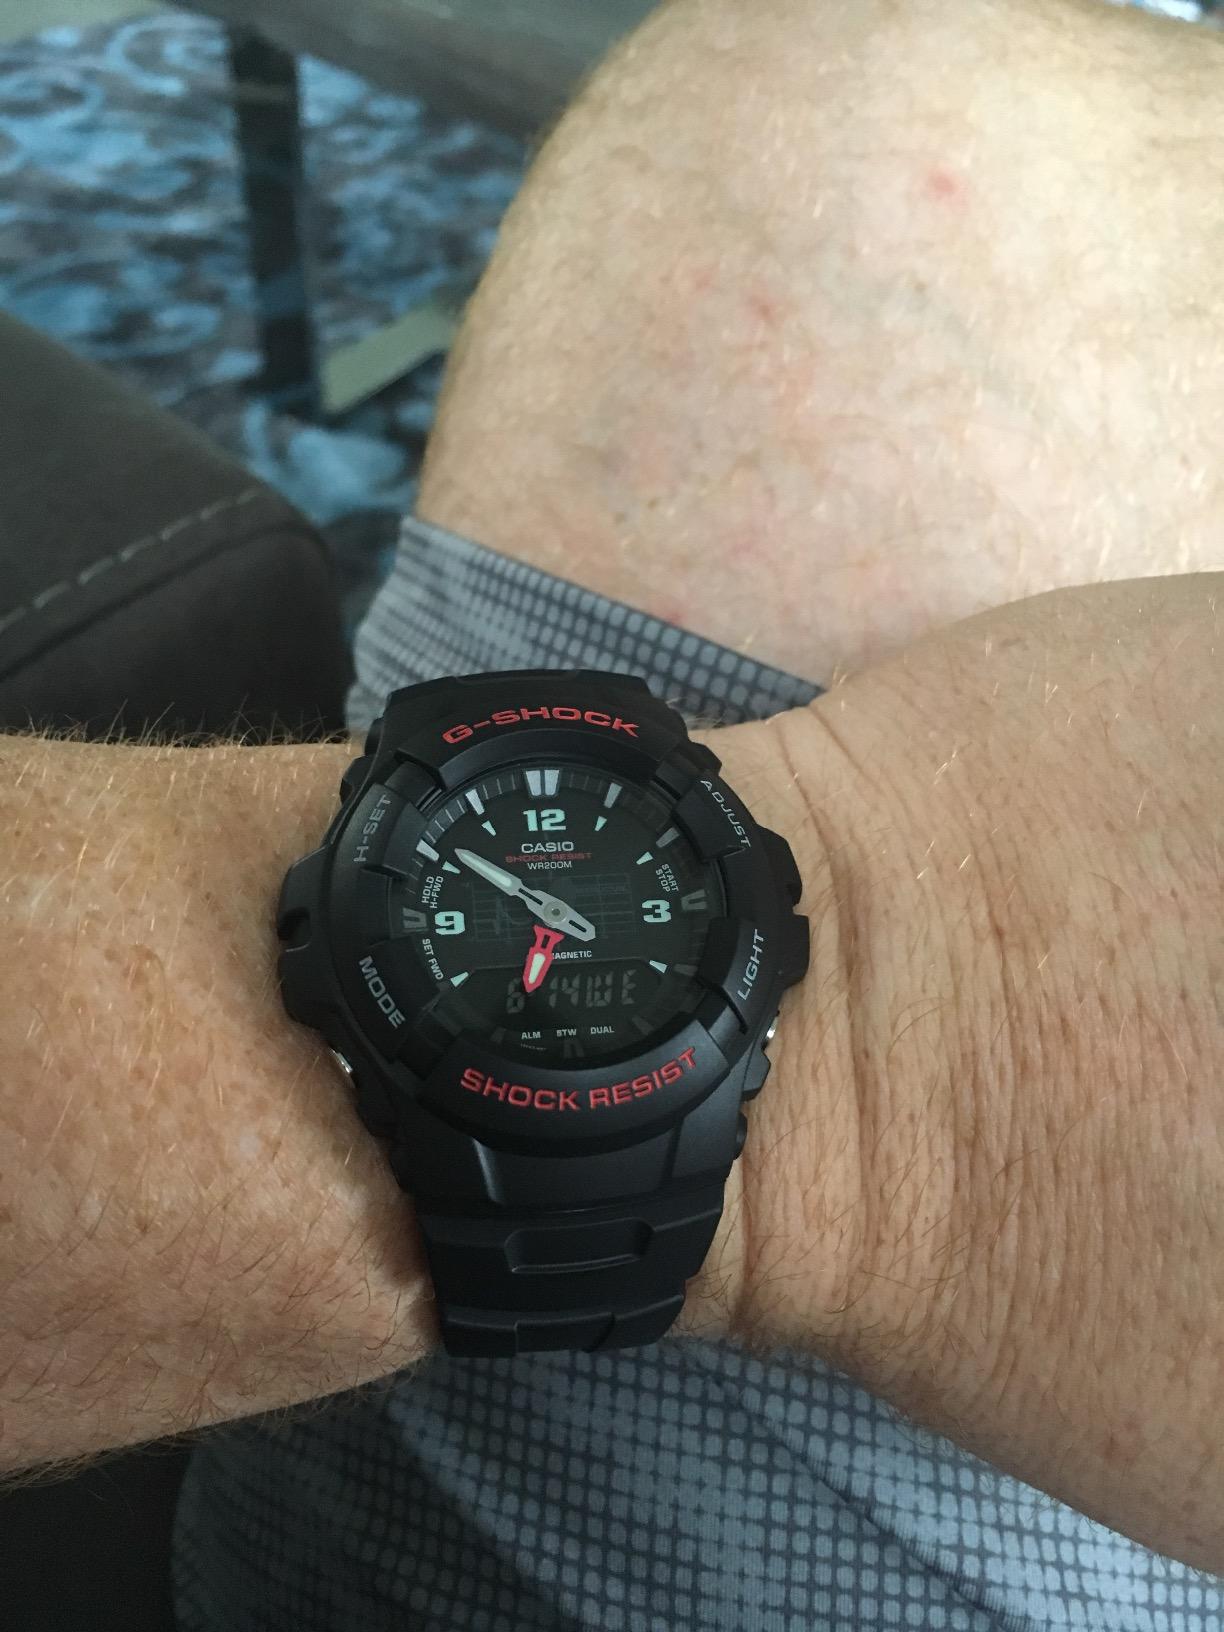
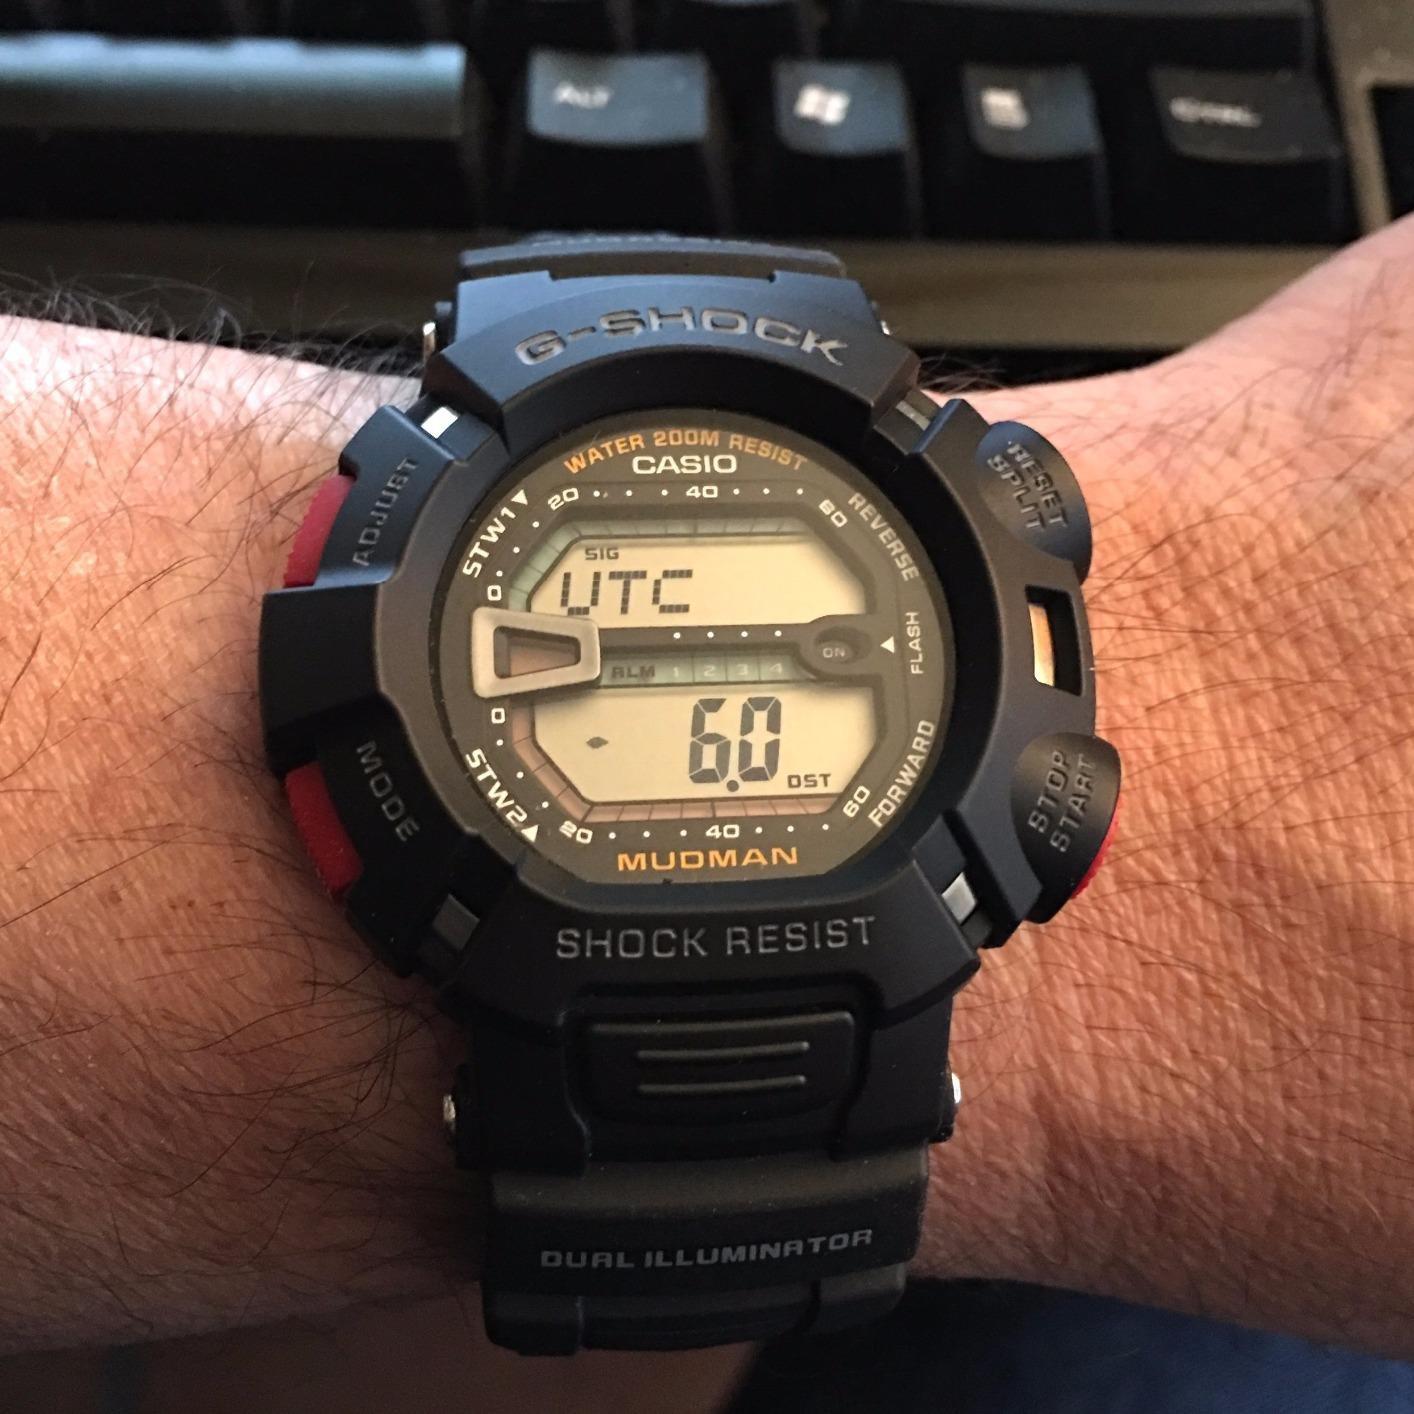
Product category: accessories_watch
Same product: no